Romanization of Persian

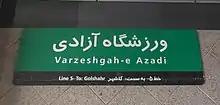
A sign shows the name of a stationwith both Latin and Persian scripts at Varzeshgah-e Azadi Metro Station.

Because the Persian script is an abjad writing system (with a consonant-heavy inventory of letters), many distinct words in standard Persian can have identical spellings, with widely varying pronunciations that differ in their (unwritten) vowel sounds. Thus a romanization paradigm can follow either transliteration (which mirrors spelling and orthography) or transcription (which mirrors pronunciation and phonology).